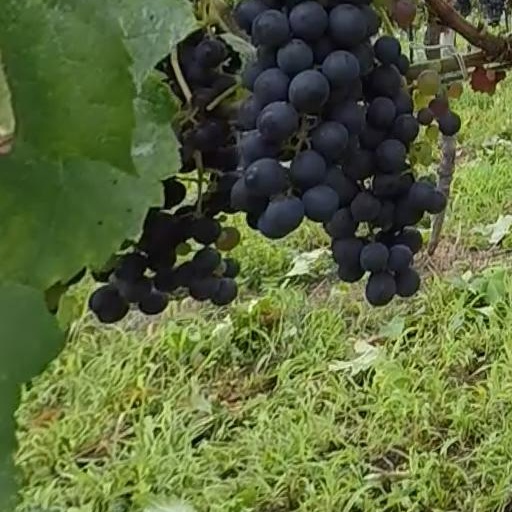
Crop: grape